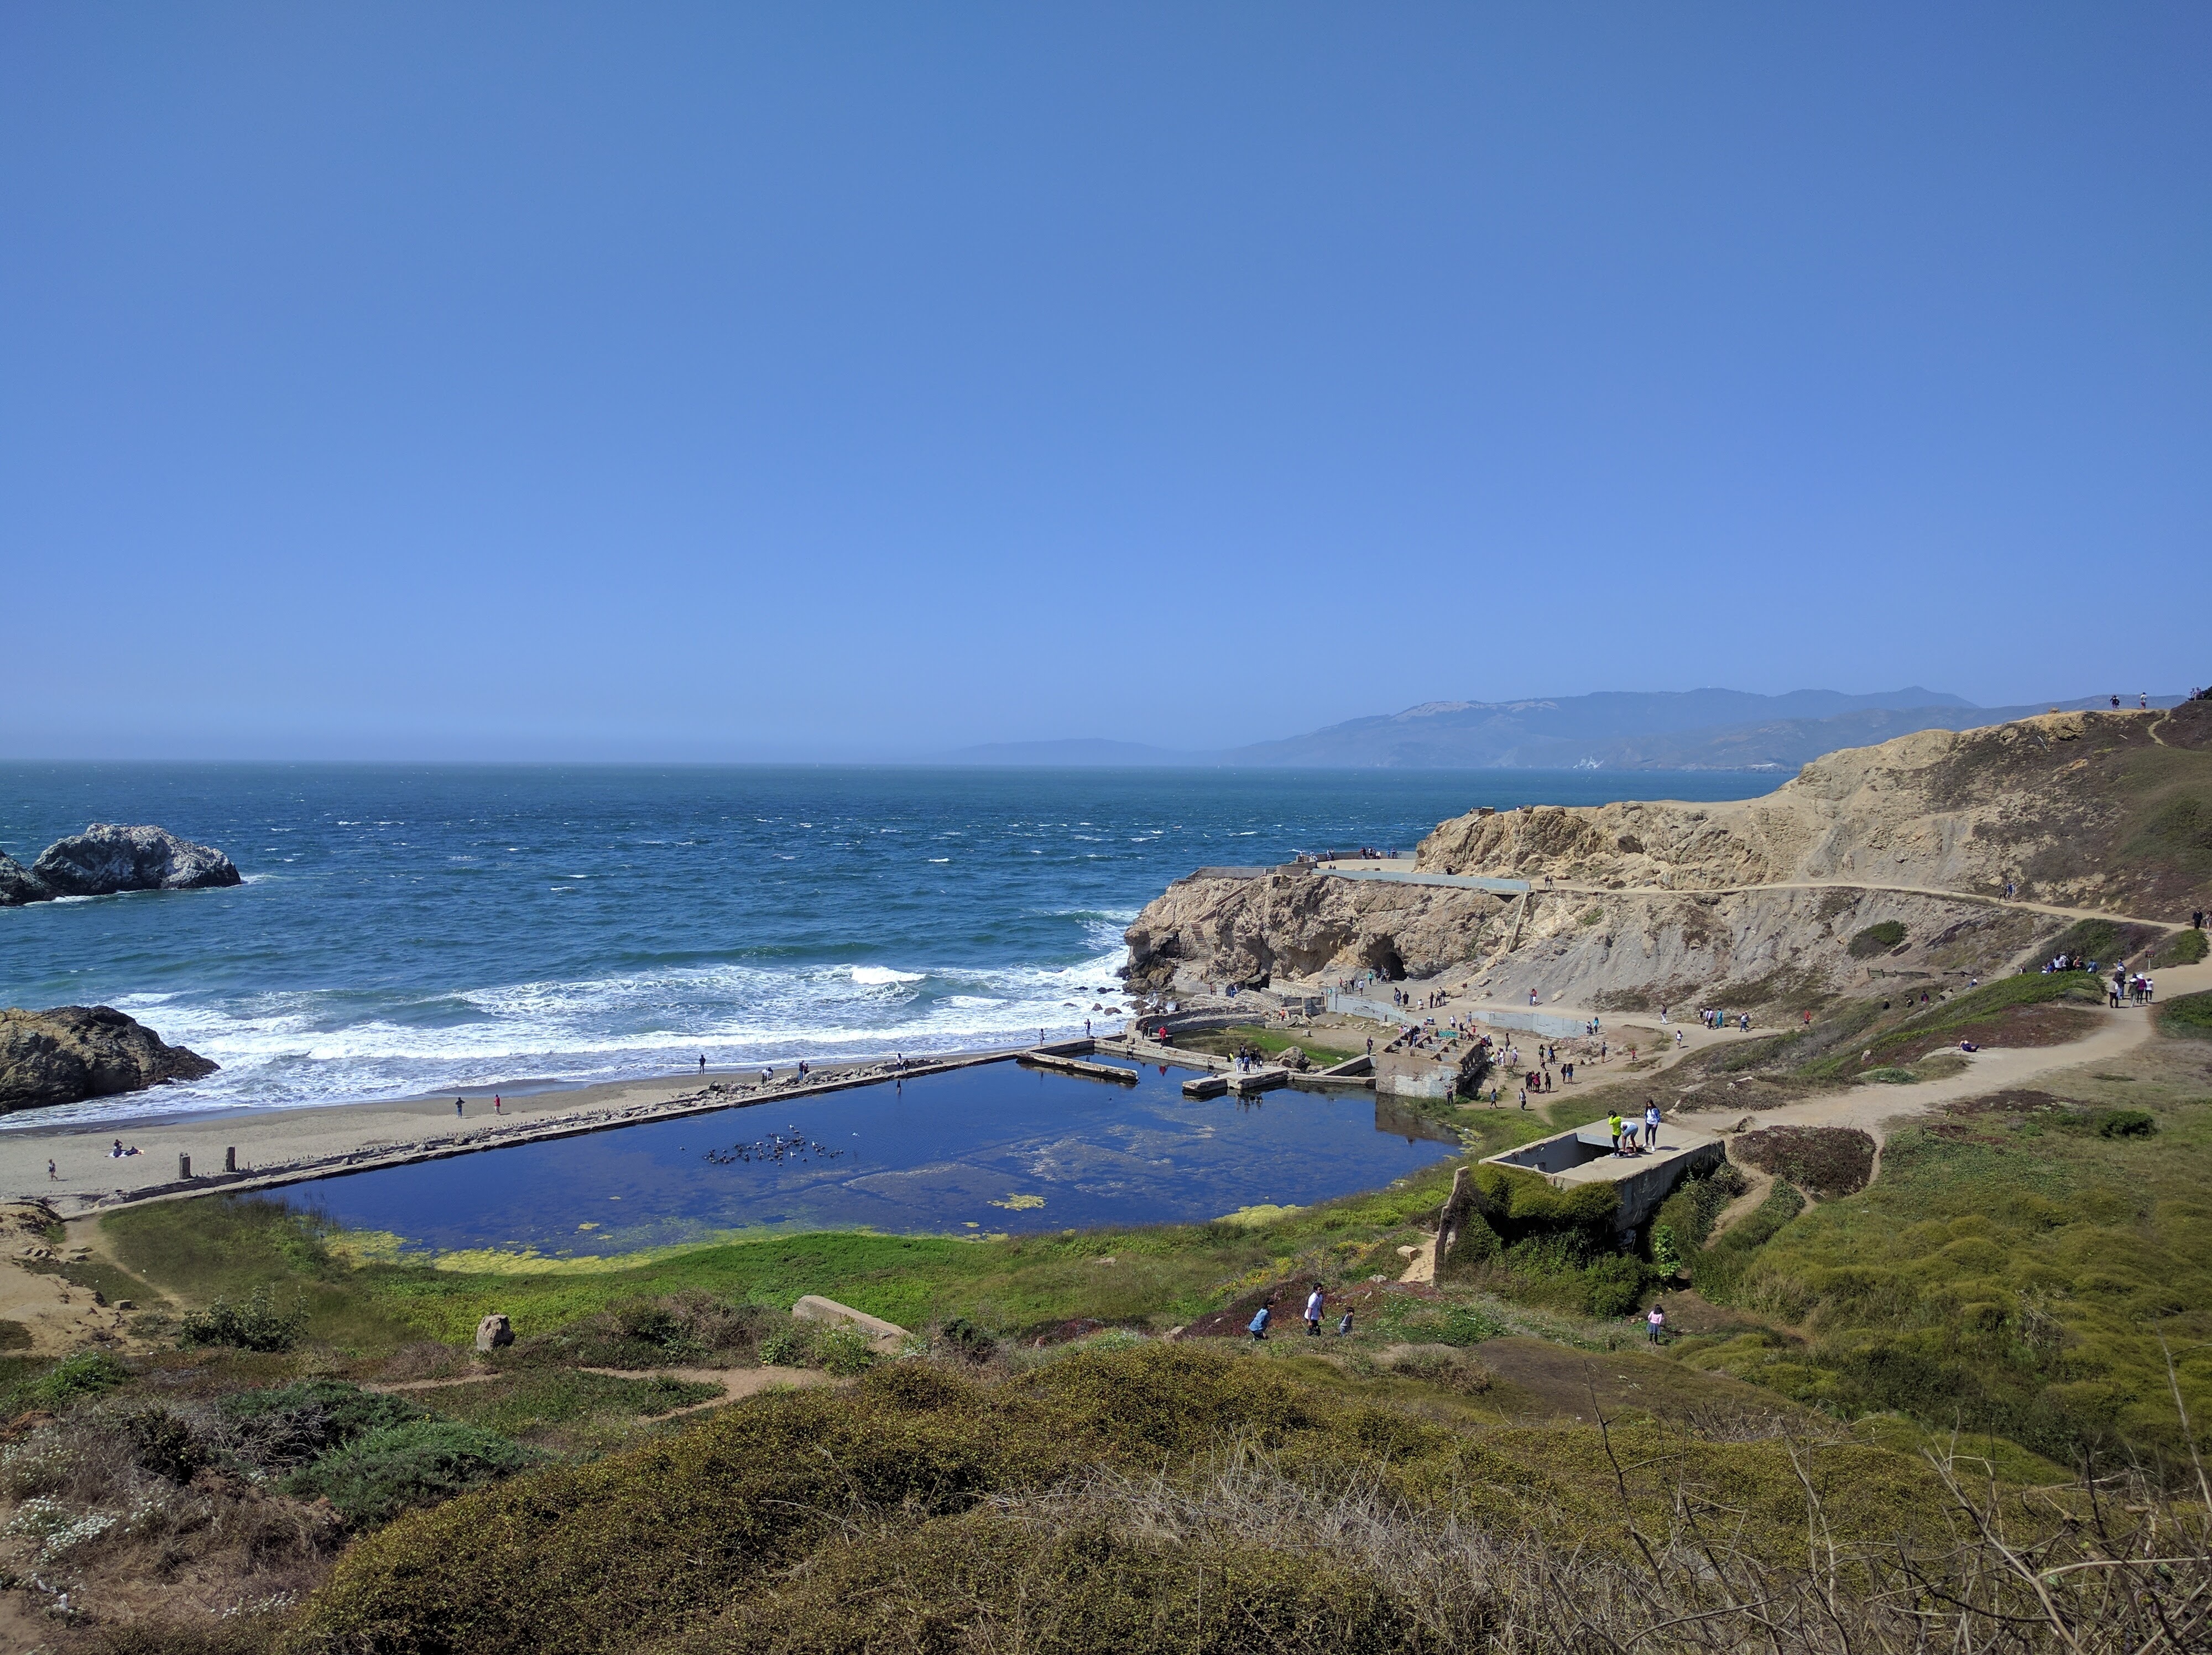
beach, landscape, sea, coast, ocean, shore, vacation, cliff, cove, bay, terrain, body of water, loch, cape, landform, geographical feature